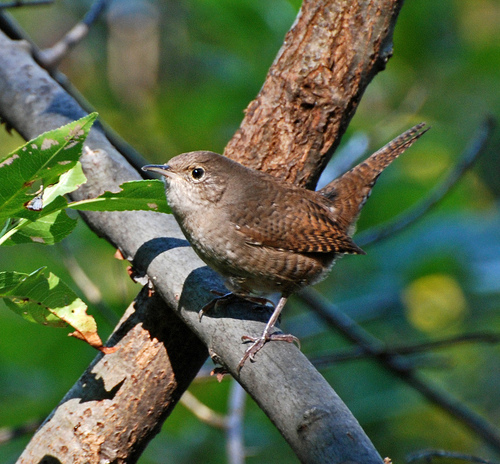
a small bird with a long tail, and brown and white feathers.
a small, light brown bird with a white throat, white eyerings and black eyes.
this is a brown bird with a grey breast and a pointy beak.
this is a small brown bird with large brown tarsus and feet and a small bill compared to the rest of its body.
this is a brown spotted bird with a white throat and a white eye ring.
this small brown bird has black eyes and a small pointy beak.
this is a small bird with brown wings and a tail and a lighter breast.
the bird is small with a dull coloration and long legs.
this bird has wings that are brown and has a white bellya small brown bird with black eyes and a short pointed beak.
Species: Winter Wren